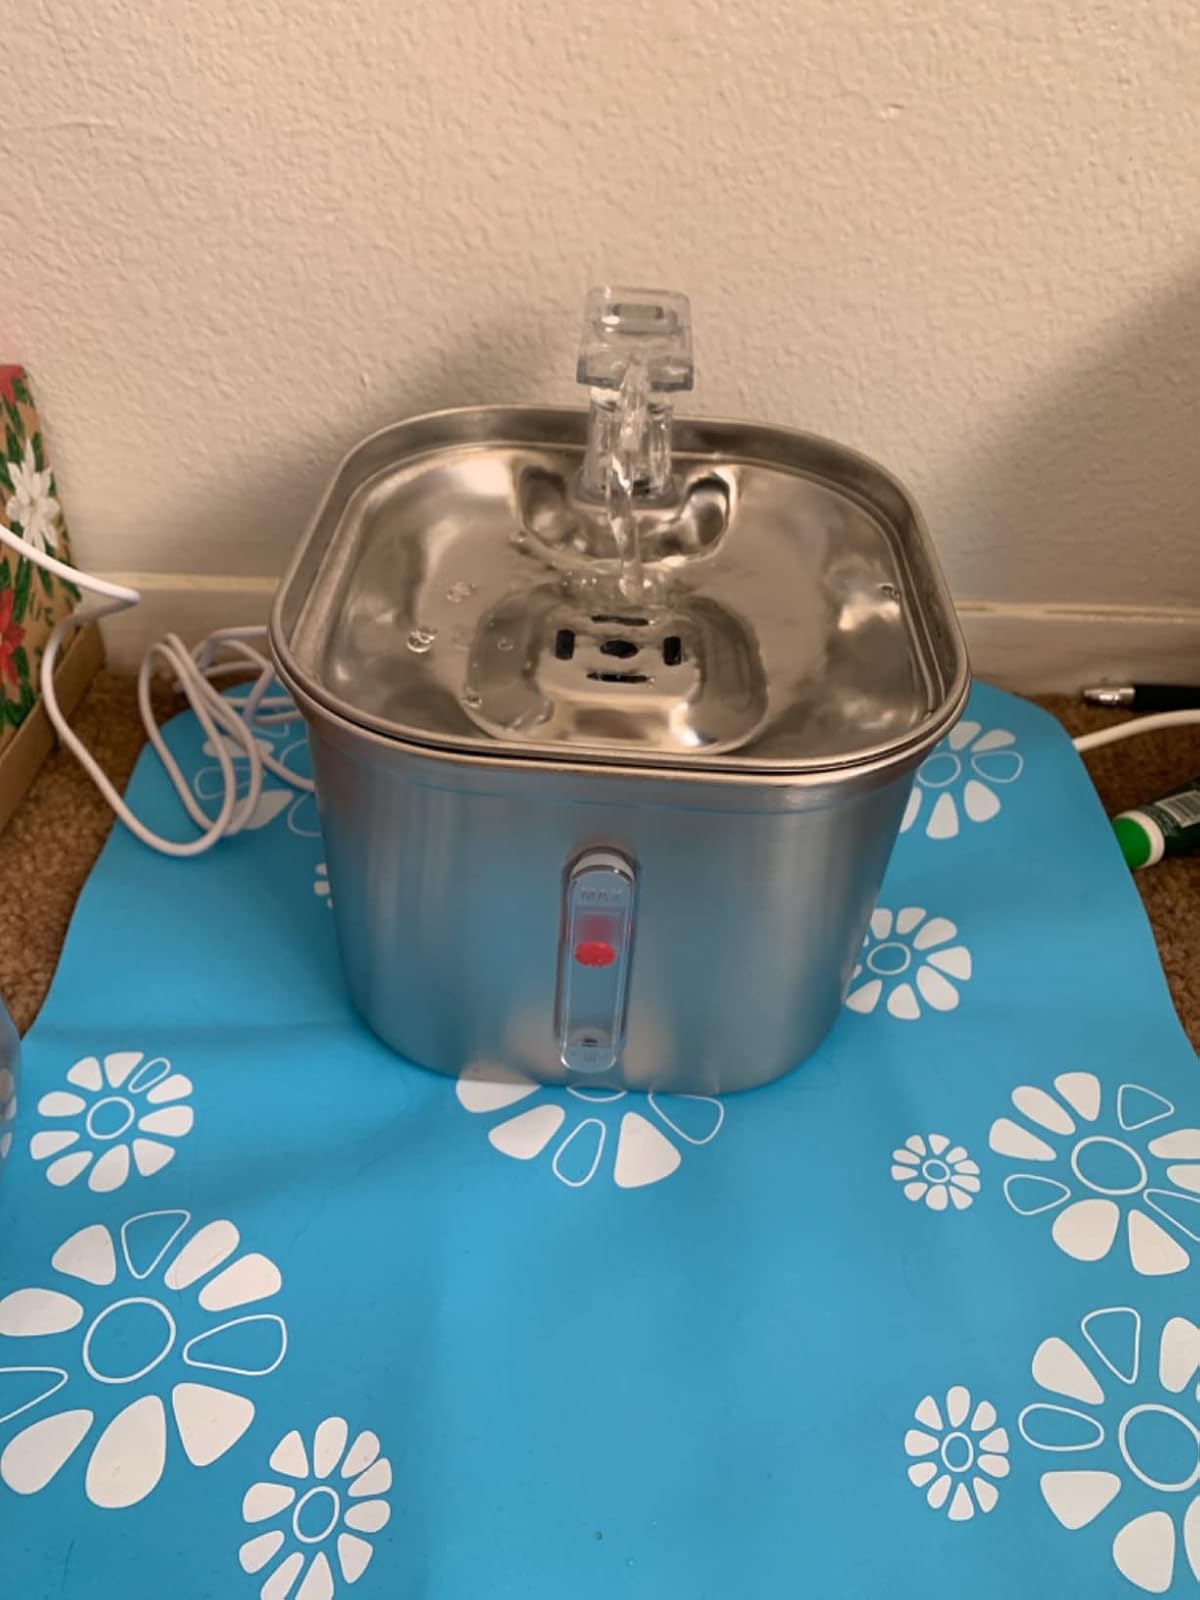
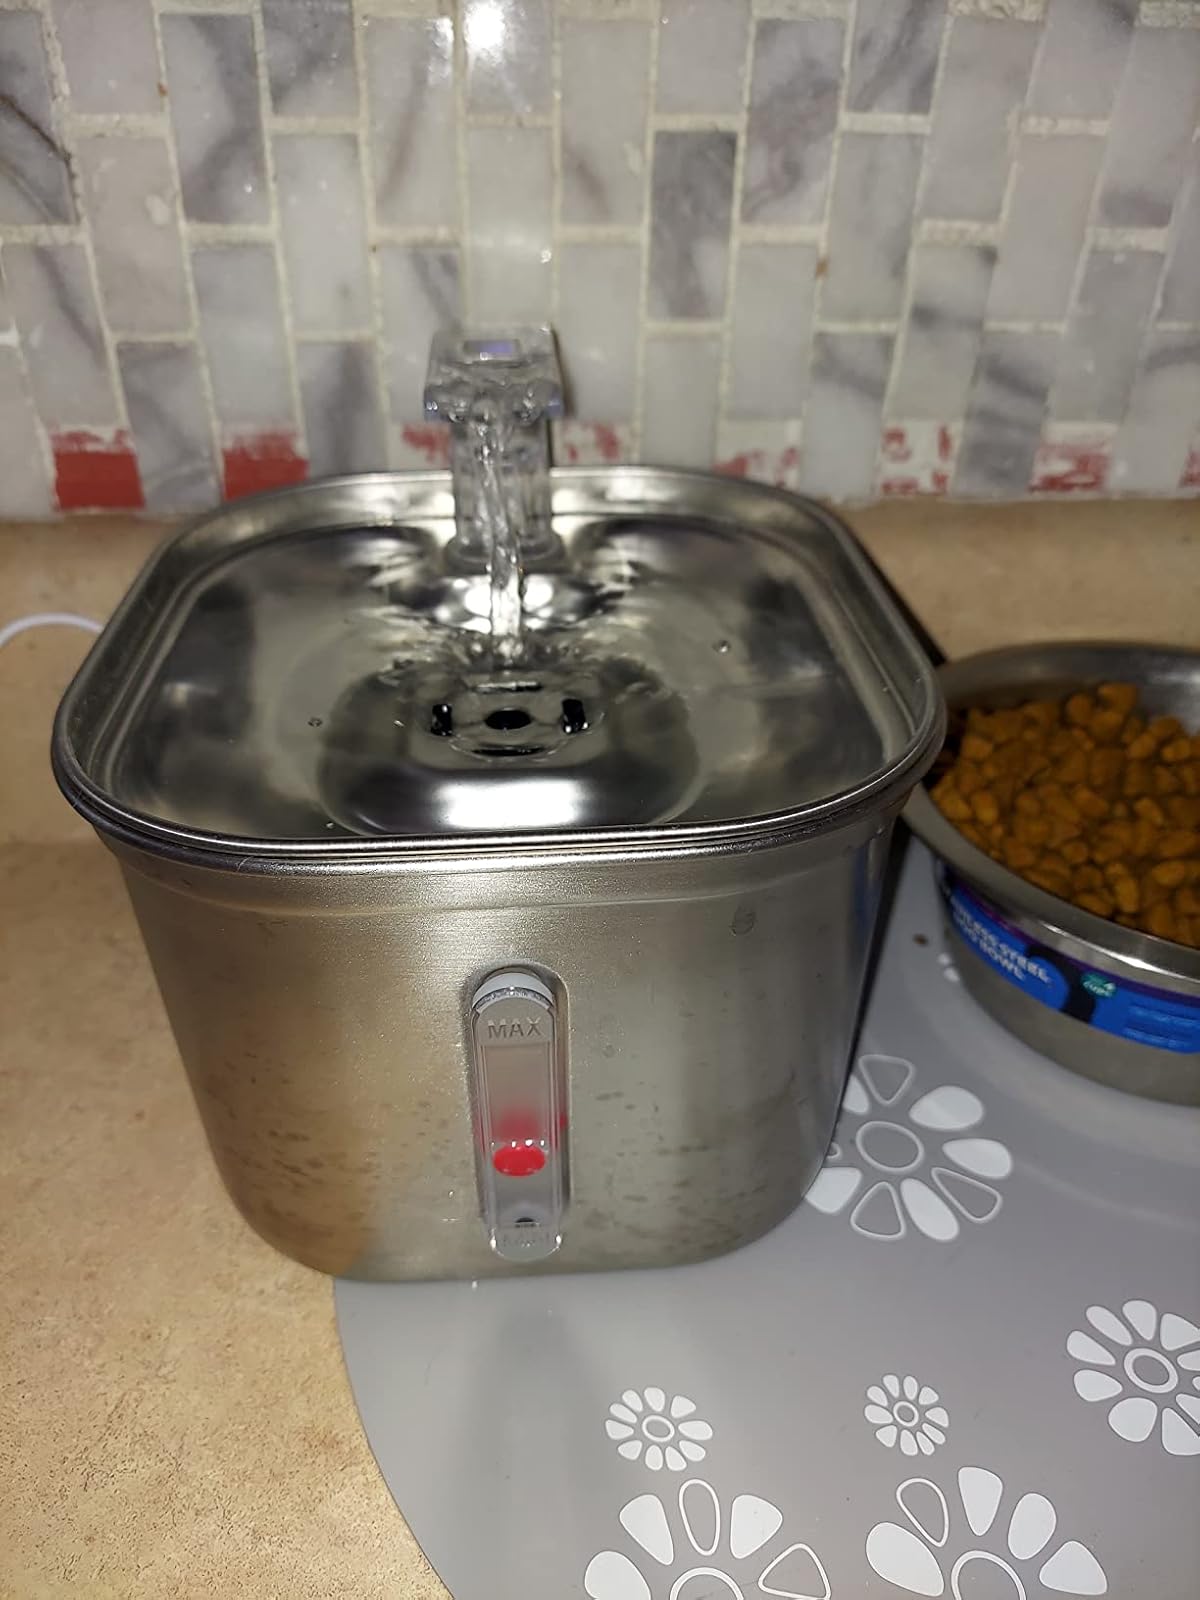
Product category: items_bowl
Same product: yes